The Living Room

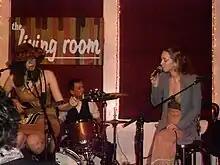
Kemp Muhl and Eden Rice Performing at The Living Room

Additionally, The Living Room had a smaller more intimate upstairs area known as Googies Lounge. Live artists used to perform every night of the week.